Thai baht

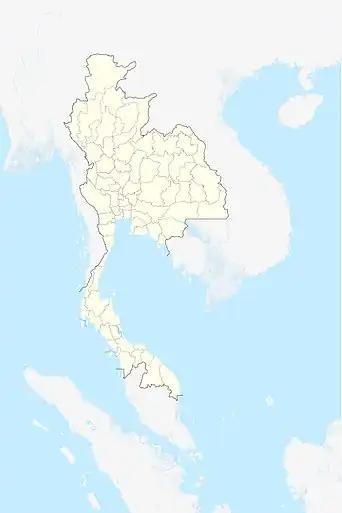
Siam at the time of coin issue 10 (1945)

This series of coins is distinctive as it lacks the royal insignia and the state seal, which were commonly featured in earlier designs. This series also includes a 20 satang denomination; thus at one point the 25-satang and the 20-satang circulated at the same time. The half-satang was introduced in 1937 to address the issue of low-value currency units in Thailand. The value of 1 Satang was considered too high for certain low-priced items, causing economic hardship for the poor. Previously, 1 Baht could be exchanged for 128 Solot, but after the switch to Satang, 1 Baht was only equivalent to 100 Satang. The introduction of this coin aimed to make it easier for ordinary people to purchase items without the burden of inflated prices. The coin was produced only once and was discontinued soon afterwards. It was minted in Japan and first issued on July 12, 1937.